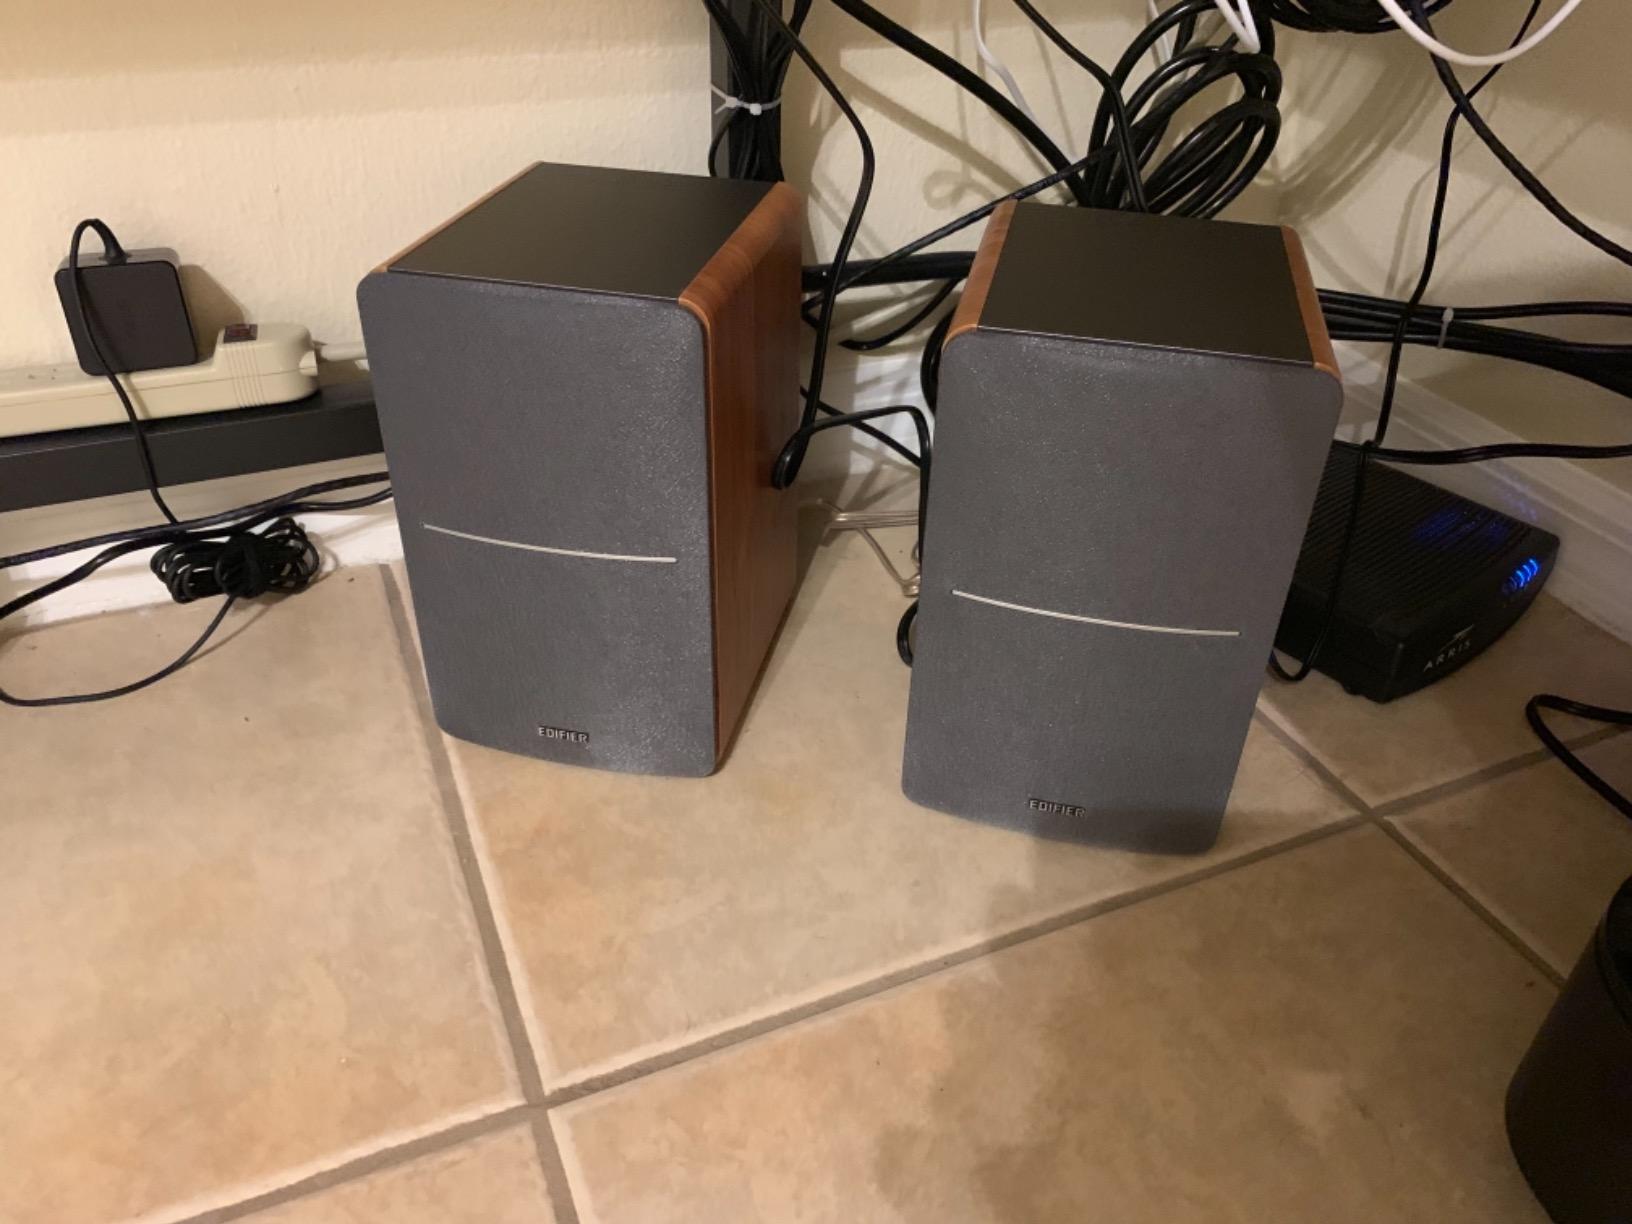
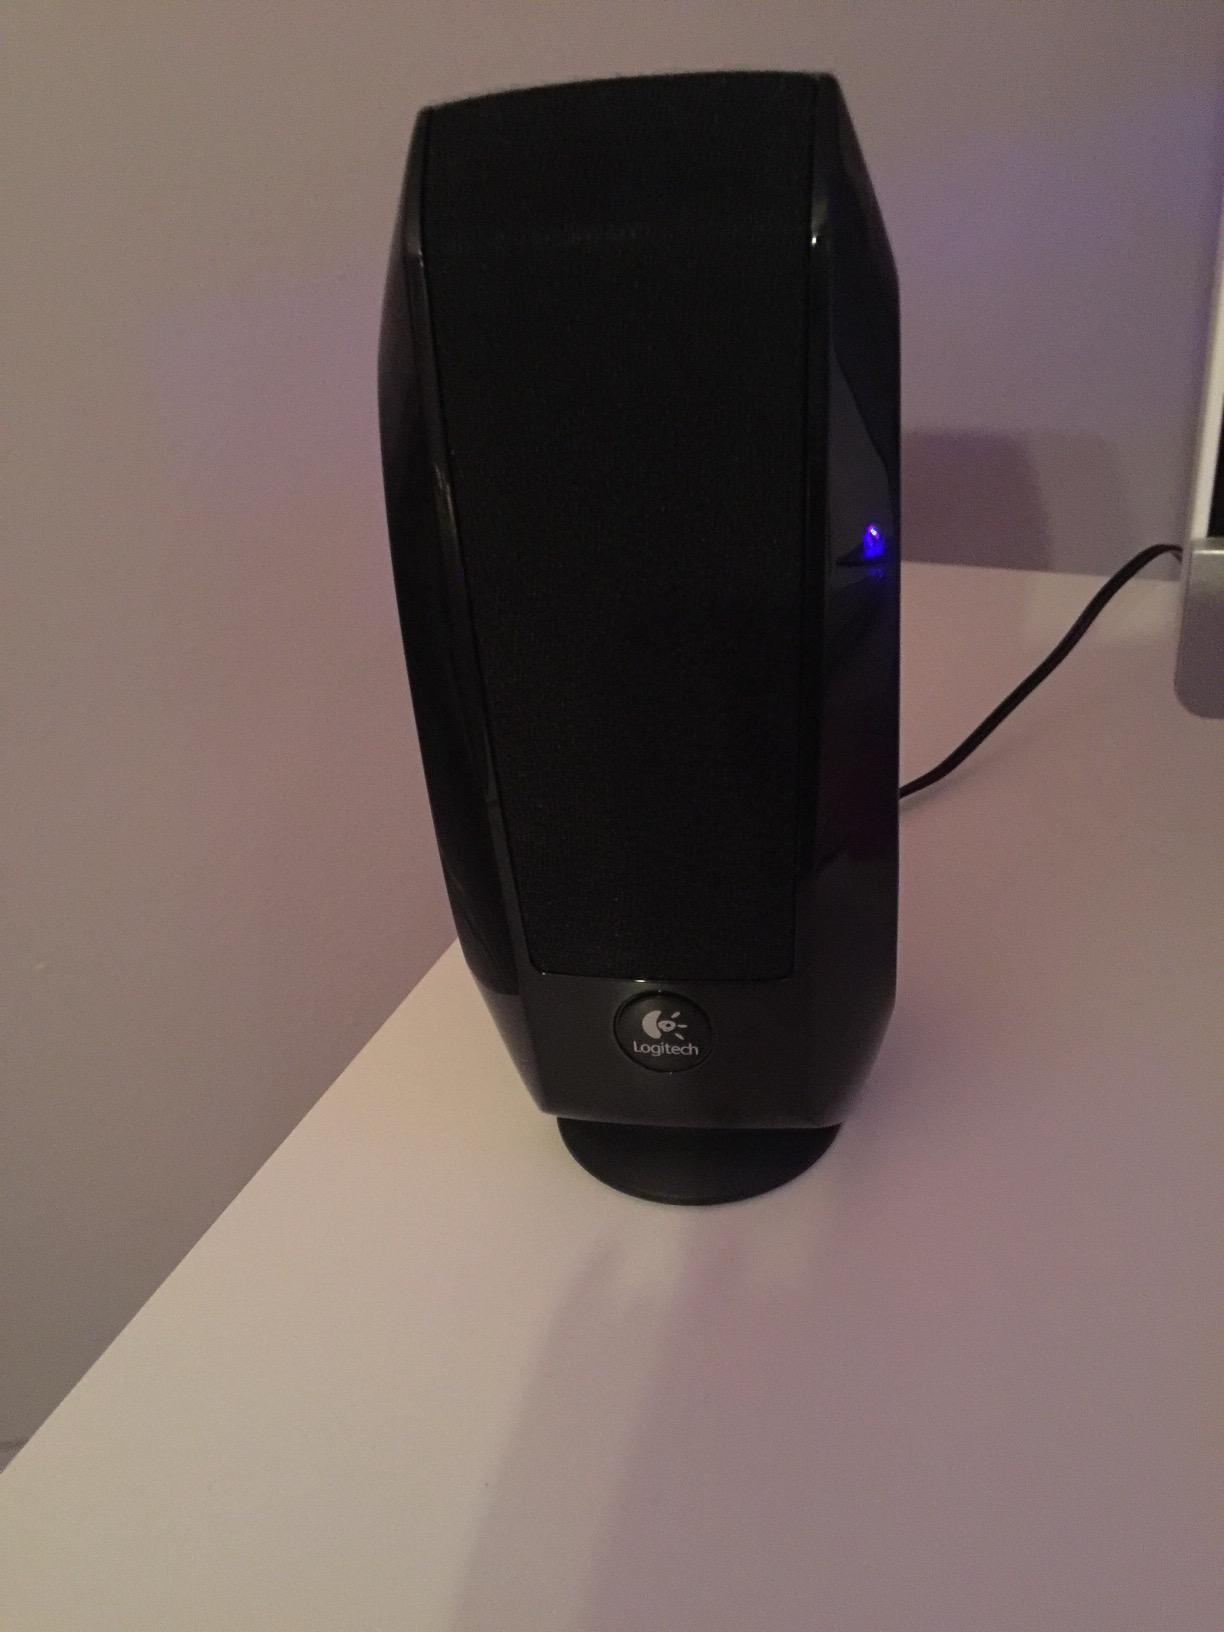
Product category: speaker
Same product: no